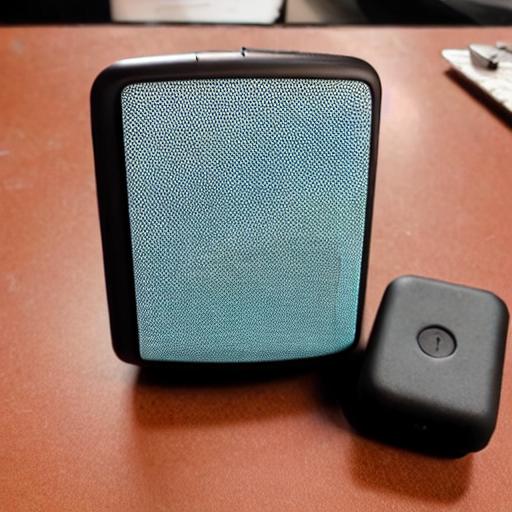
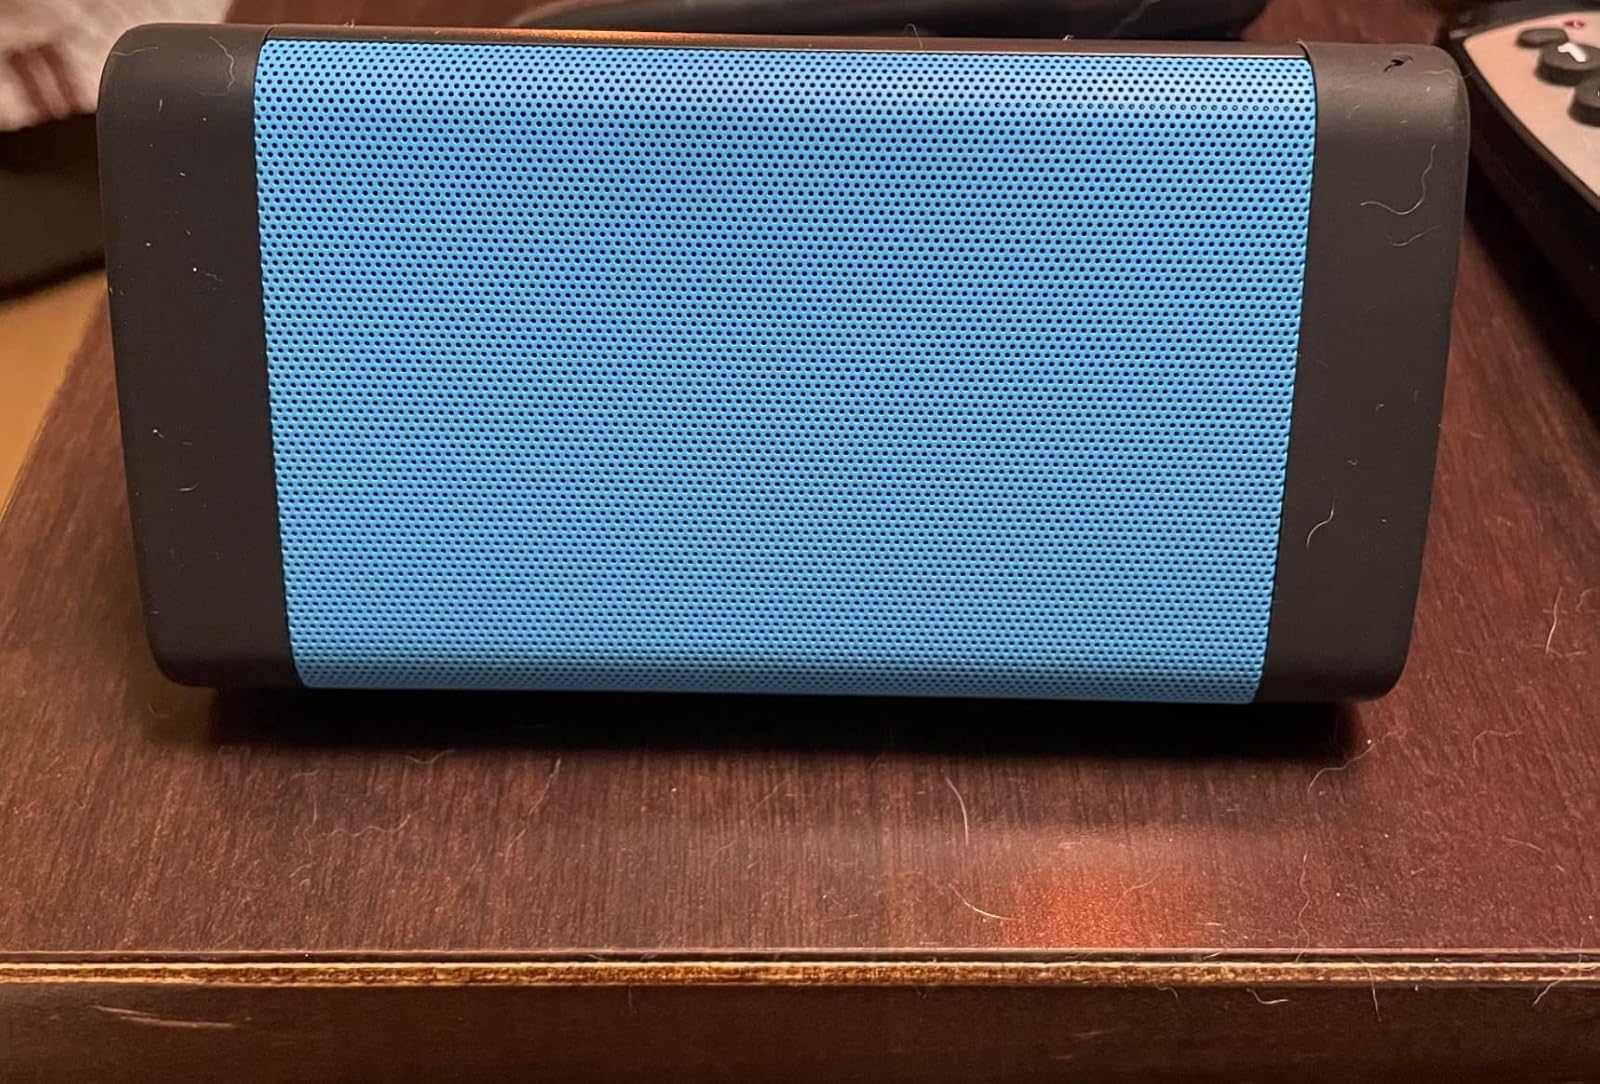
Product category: speaker
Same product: no